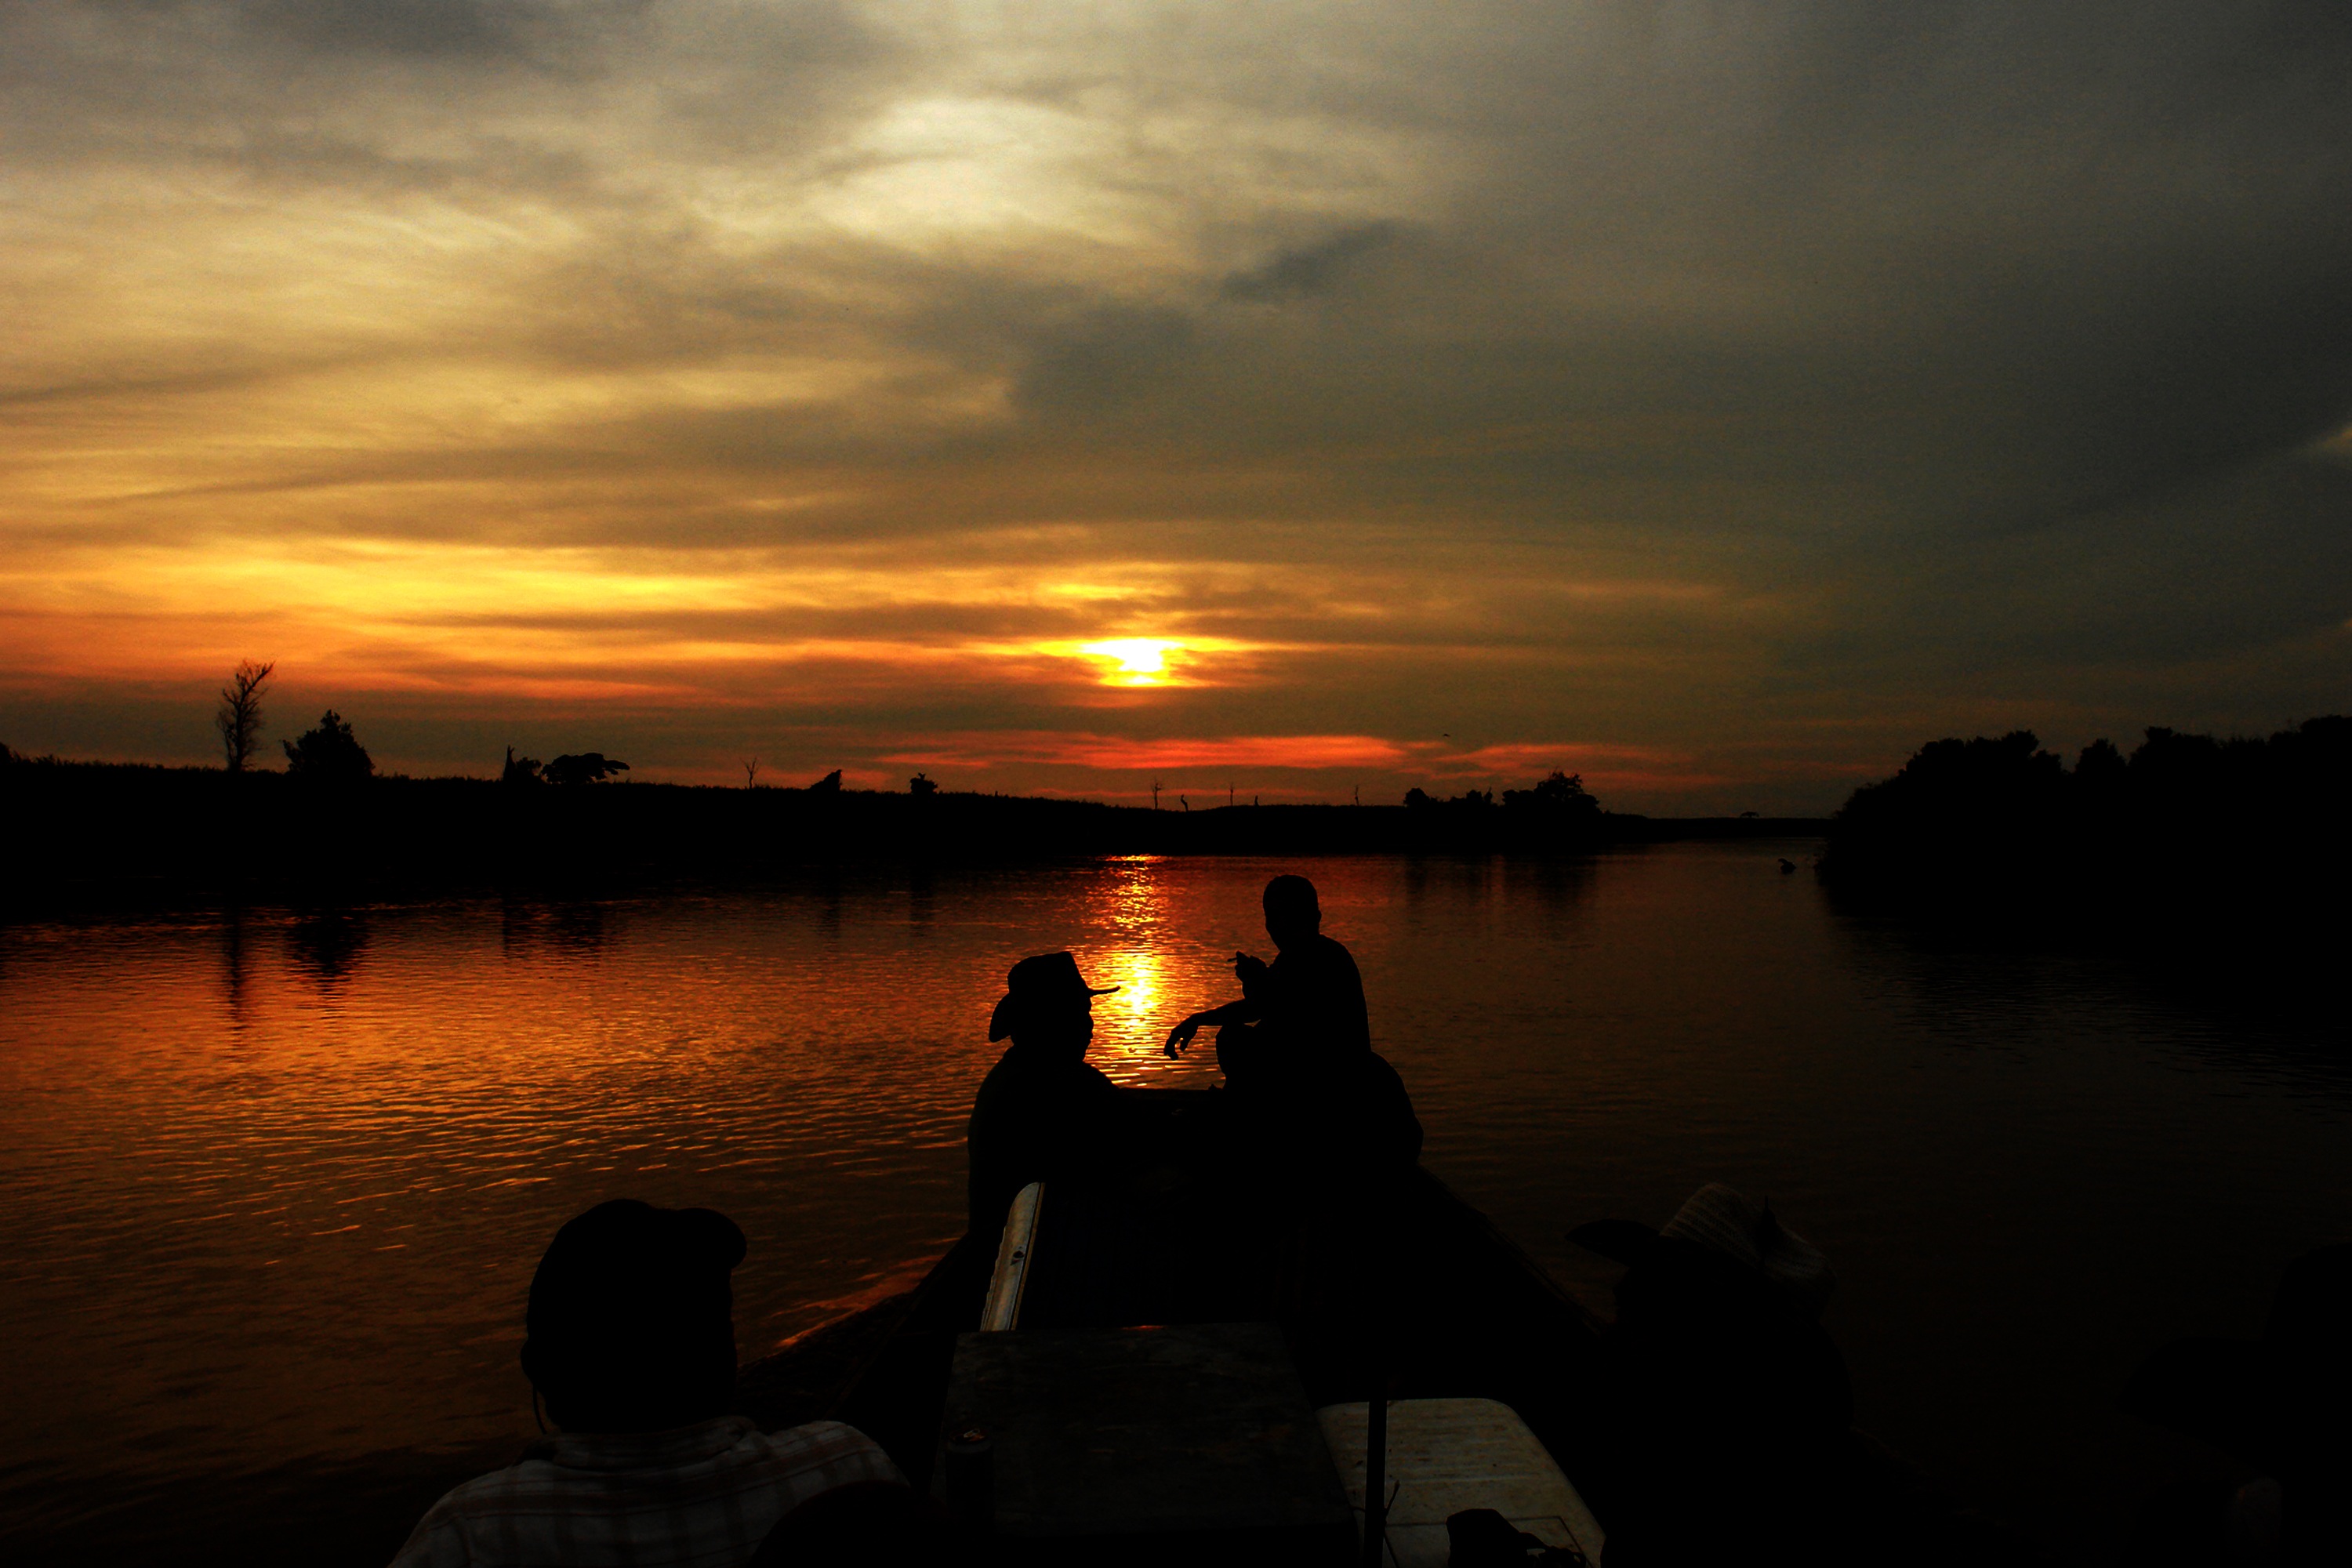
sea, water, nature, cloud, people, sun, sunrise, sunset, boat, morning, crossing, dawn, river, dusk, evening, reflection, peace, holiday, calm, amazon, barge, soledad, afterglow